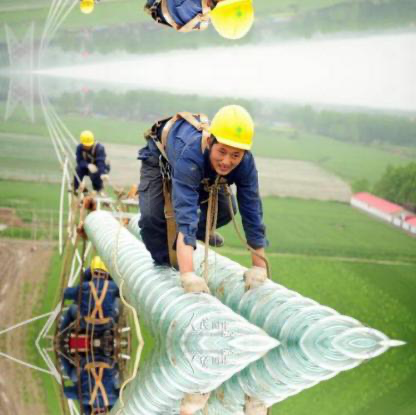
Objects in the image:
label: helmet
label: helmet
label: helmet
label: helmet
label: helmet
label: helmet